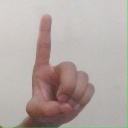
अक्षर: ड